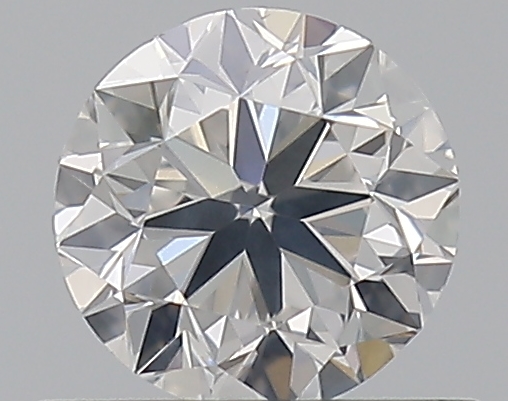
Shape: round
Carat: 0.5
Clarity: SI2
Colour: F
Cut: VG
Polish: EX
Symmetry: VG
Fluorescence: N
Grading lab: GIA
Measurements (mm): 4.91 x 4.96 x 3.17